Crossrail Benelux

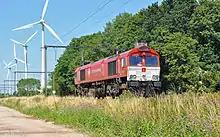
Crossrail's Class 66 near Bruges, Belgium

The company was formed in 2000 as Dillen & Le Jeune Cargo (DLC) and was the first private company to haul a freight train in Belgium. On that moment, both founders owned 50% of the shares. In October 2001, Hupac entered the capital of DLC before the first train was effectively hauled